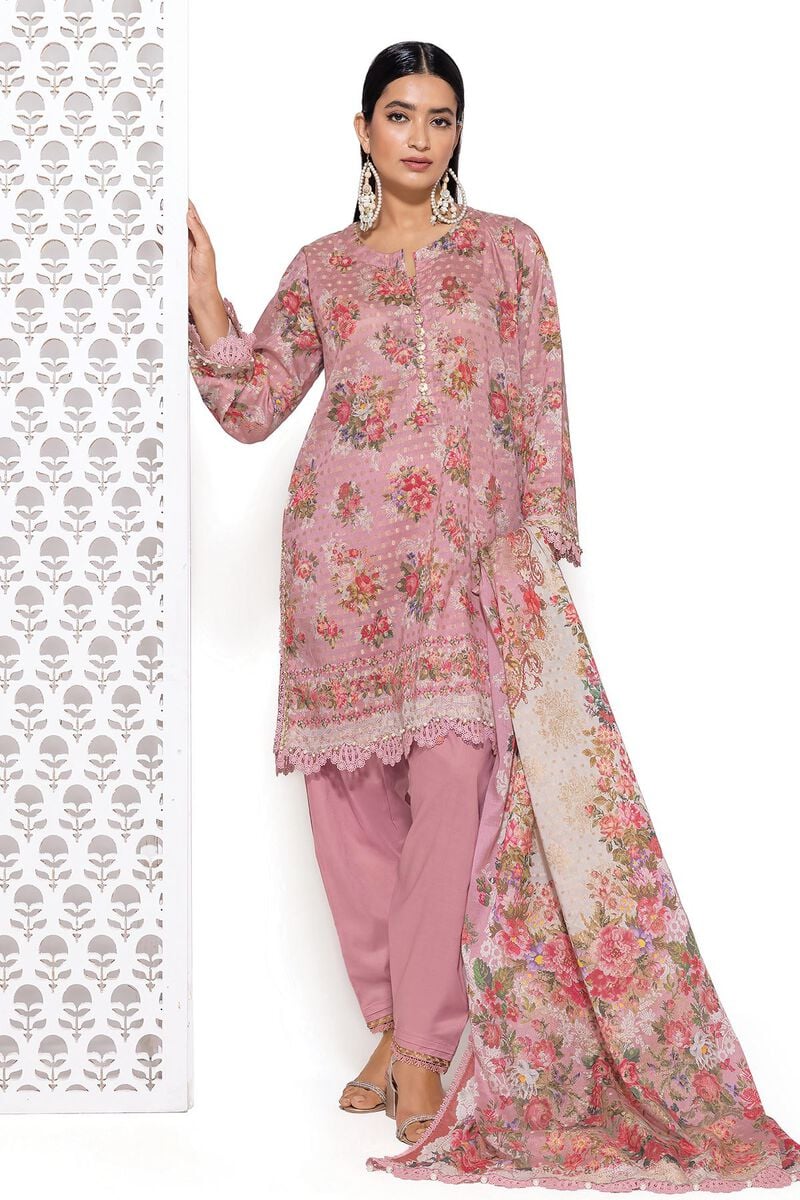
pink floral embroidered salwar suit